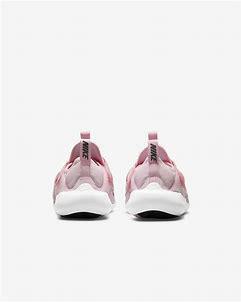
Brand: Nike
Model: Flex Advance